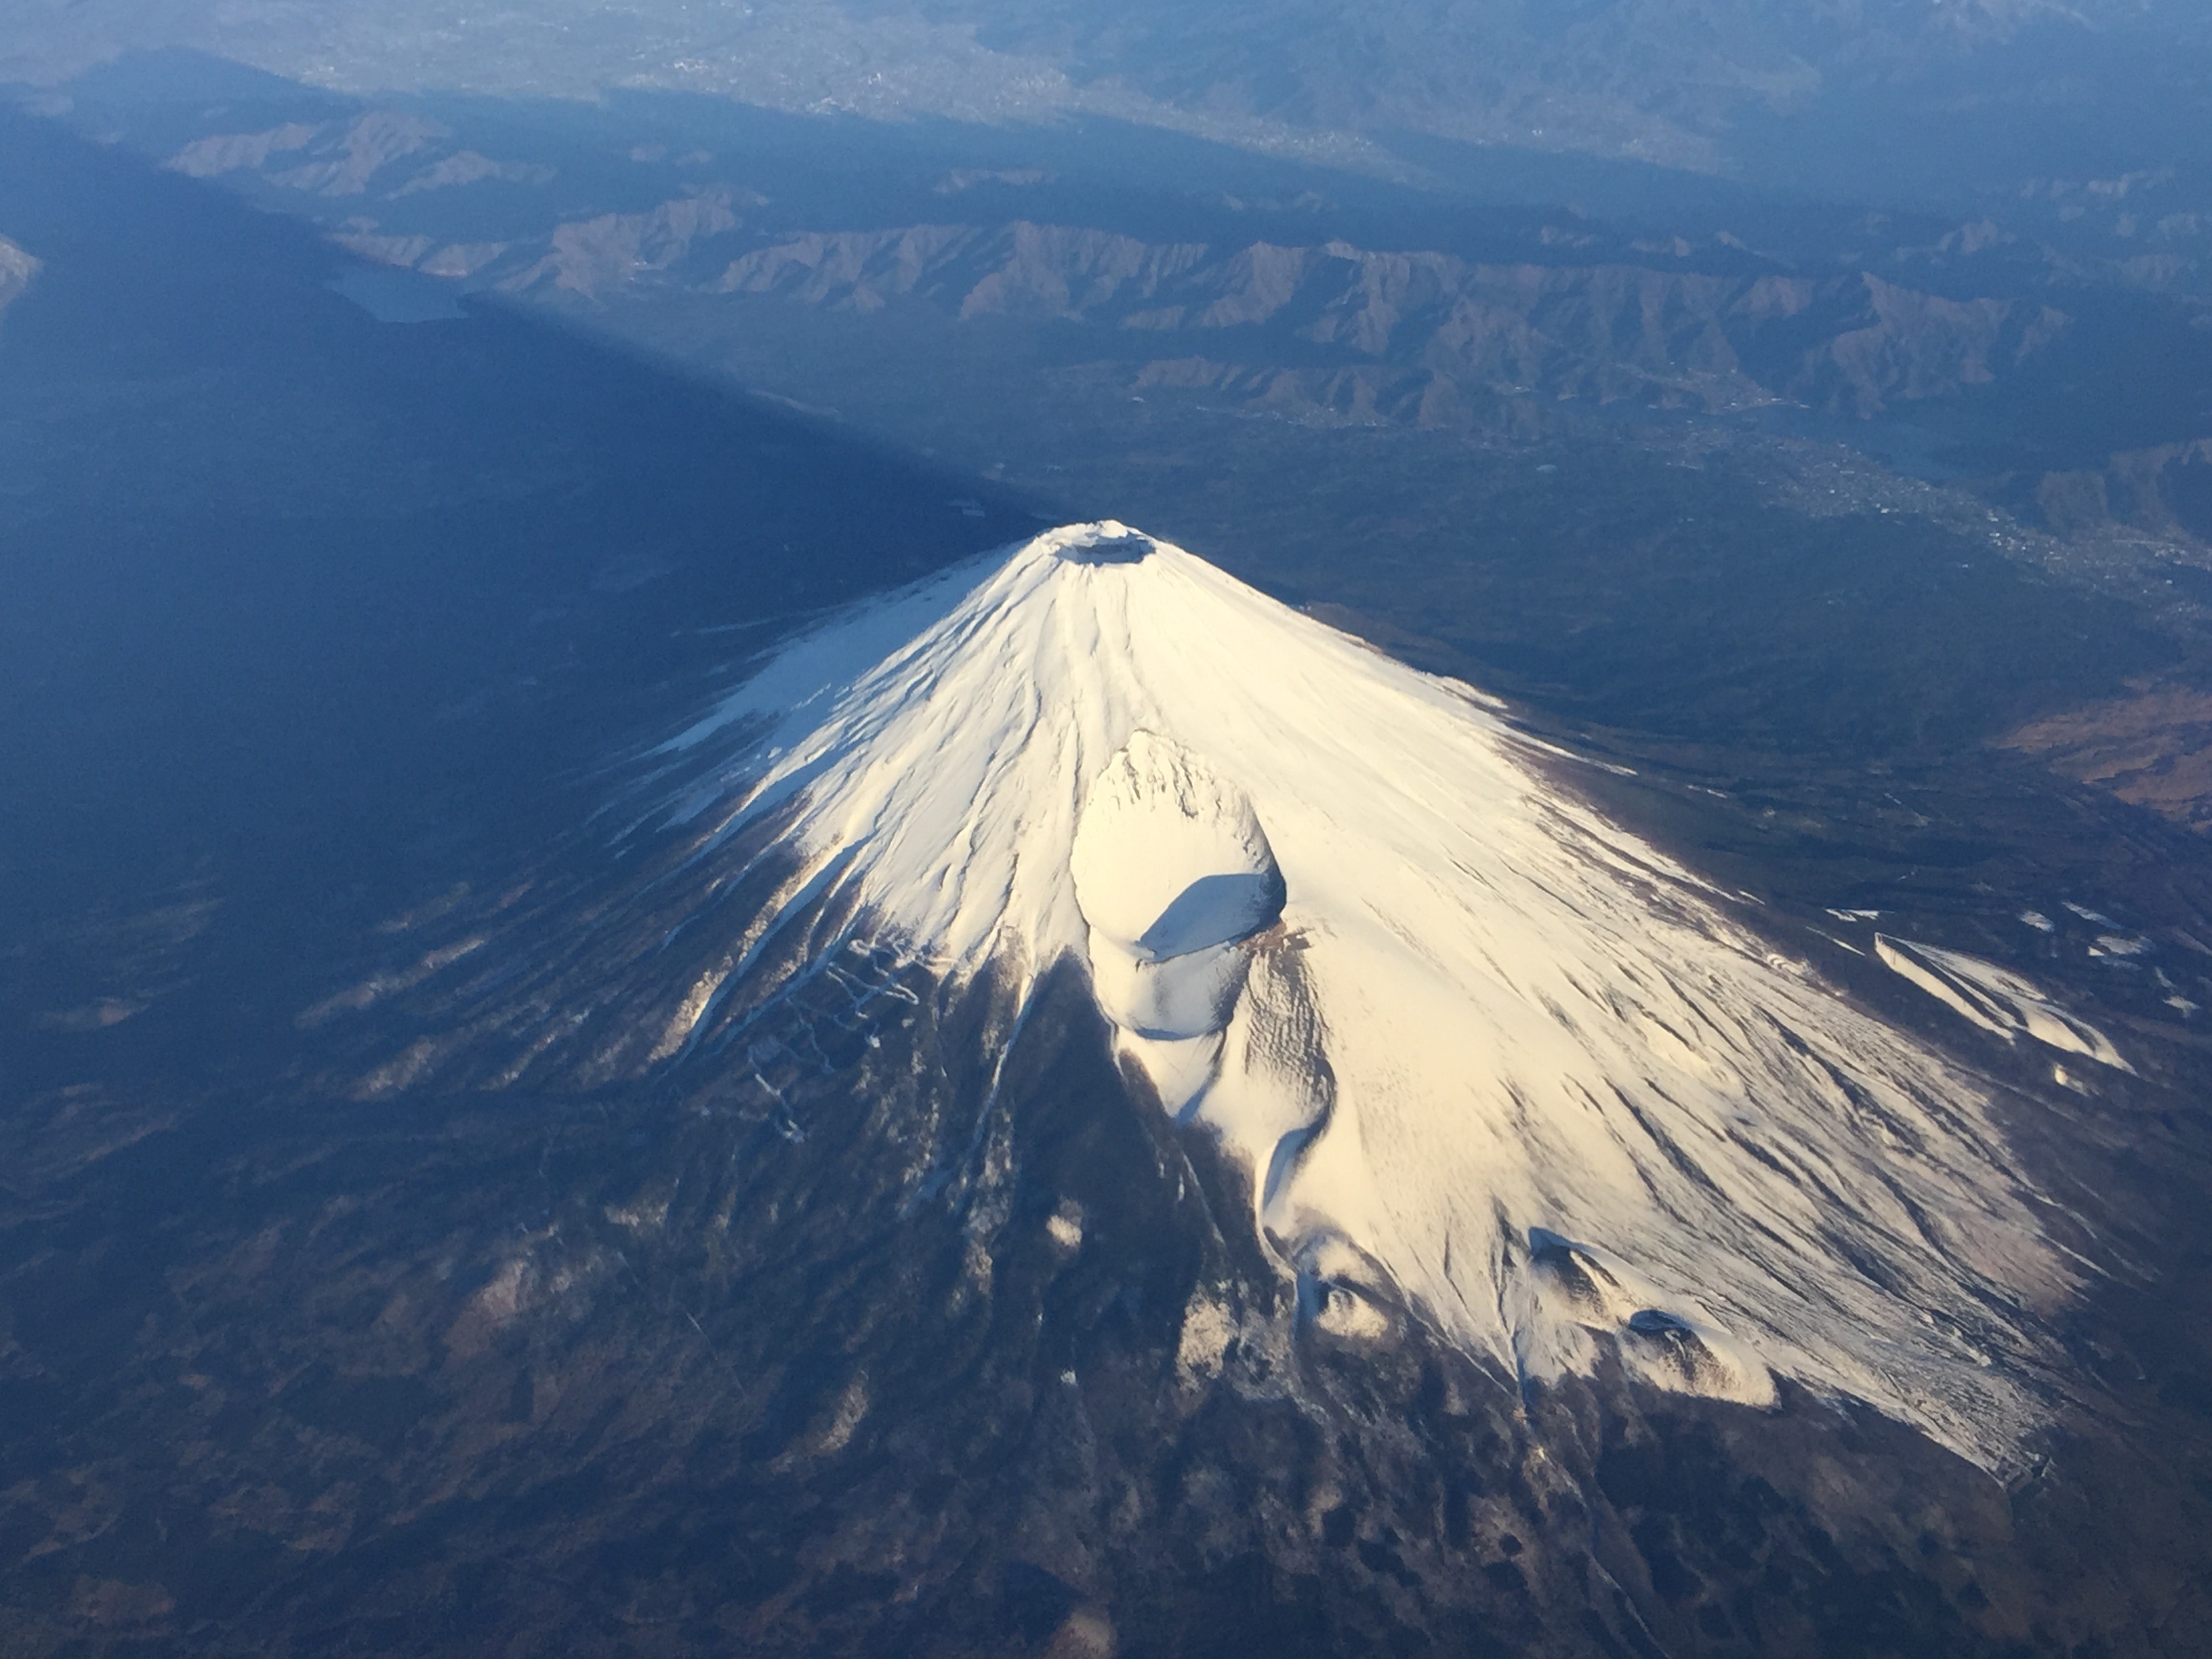
mountain, mountain range, flight, volcano, extreme sport, japan, ridge, summit, mount fuji, mountaineering, alps, plateau, fuji, landform, stratovolcano, aerial photography, geographical feature, atmosphere of earth, mountainous landforms, geological phenomenon, volcanic landform